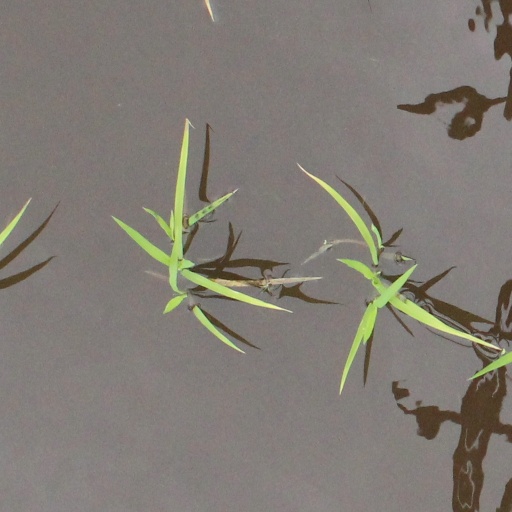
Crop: rice